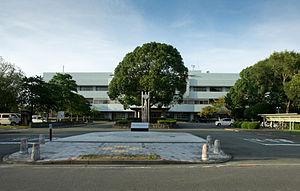
Kita est l'un des 5 arrondissements de la ville de Kumamoto au Japon. Il est situé au nord de la ville.